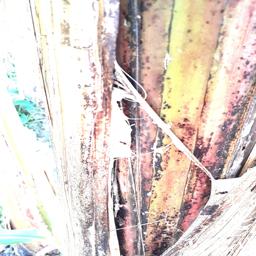
Label: BACTERIAL SOFT ROT